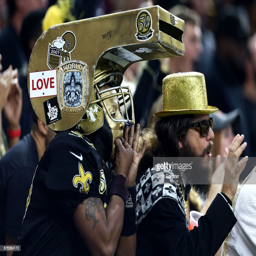
fans cheer for their team as they play sports team during the first half .